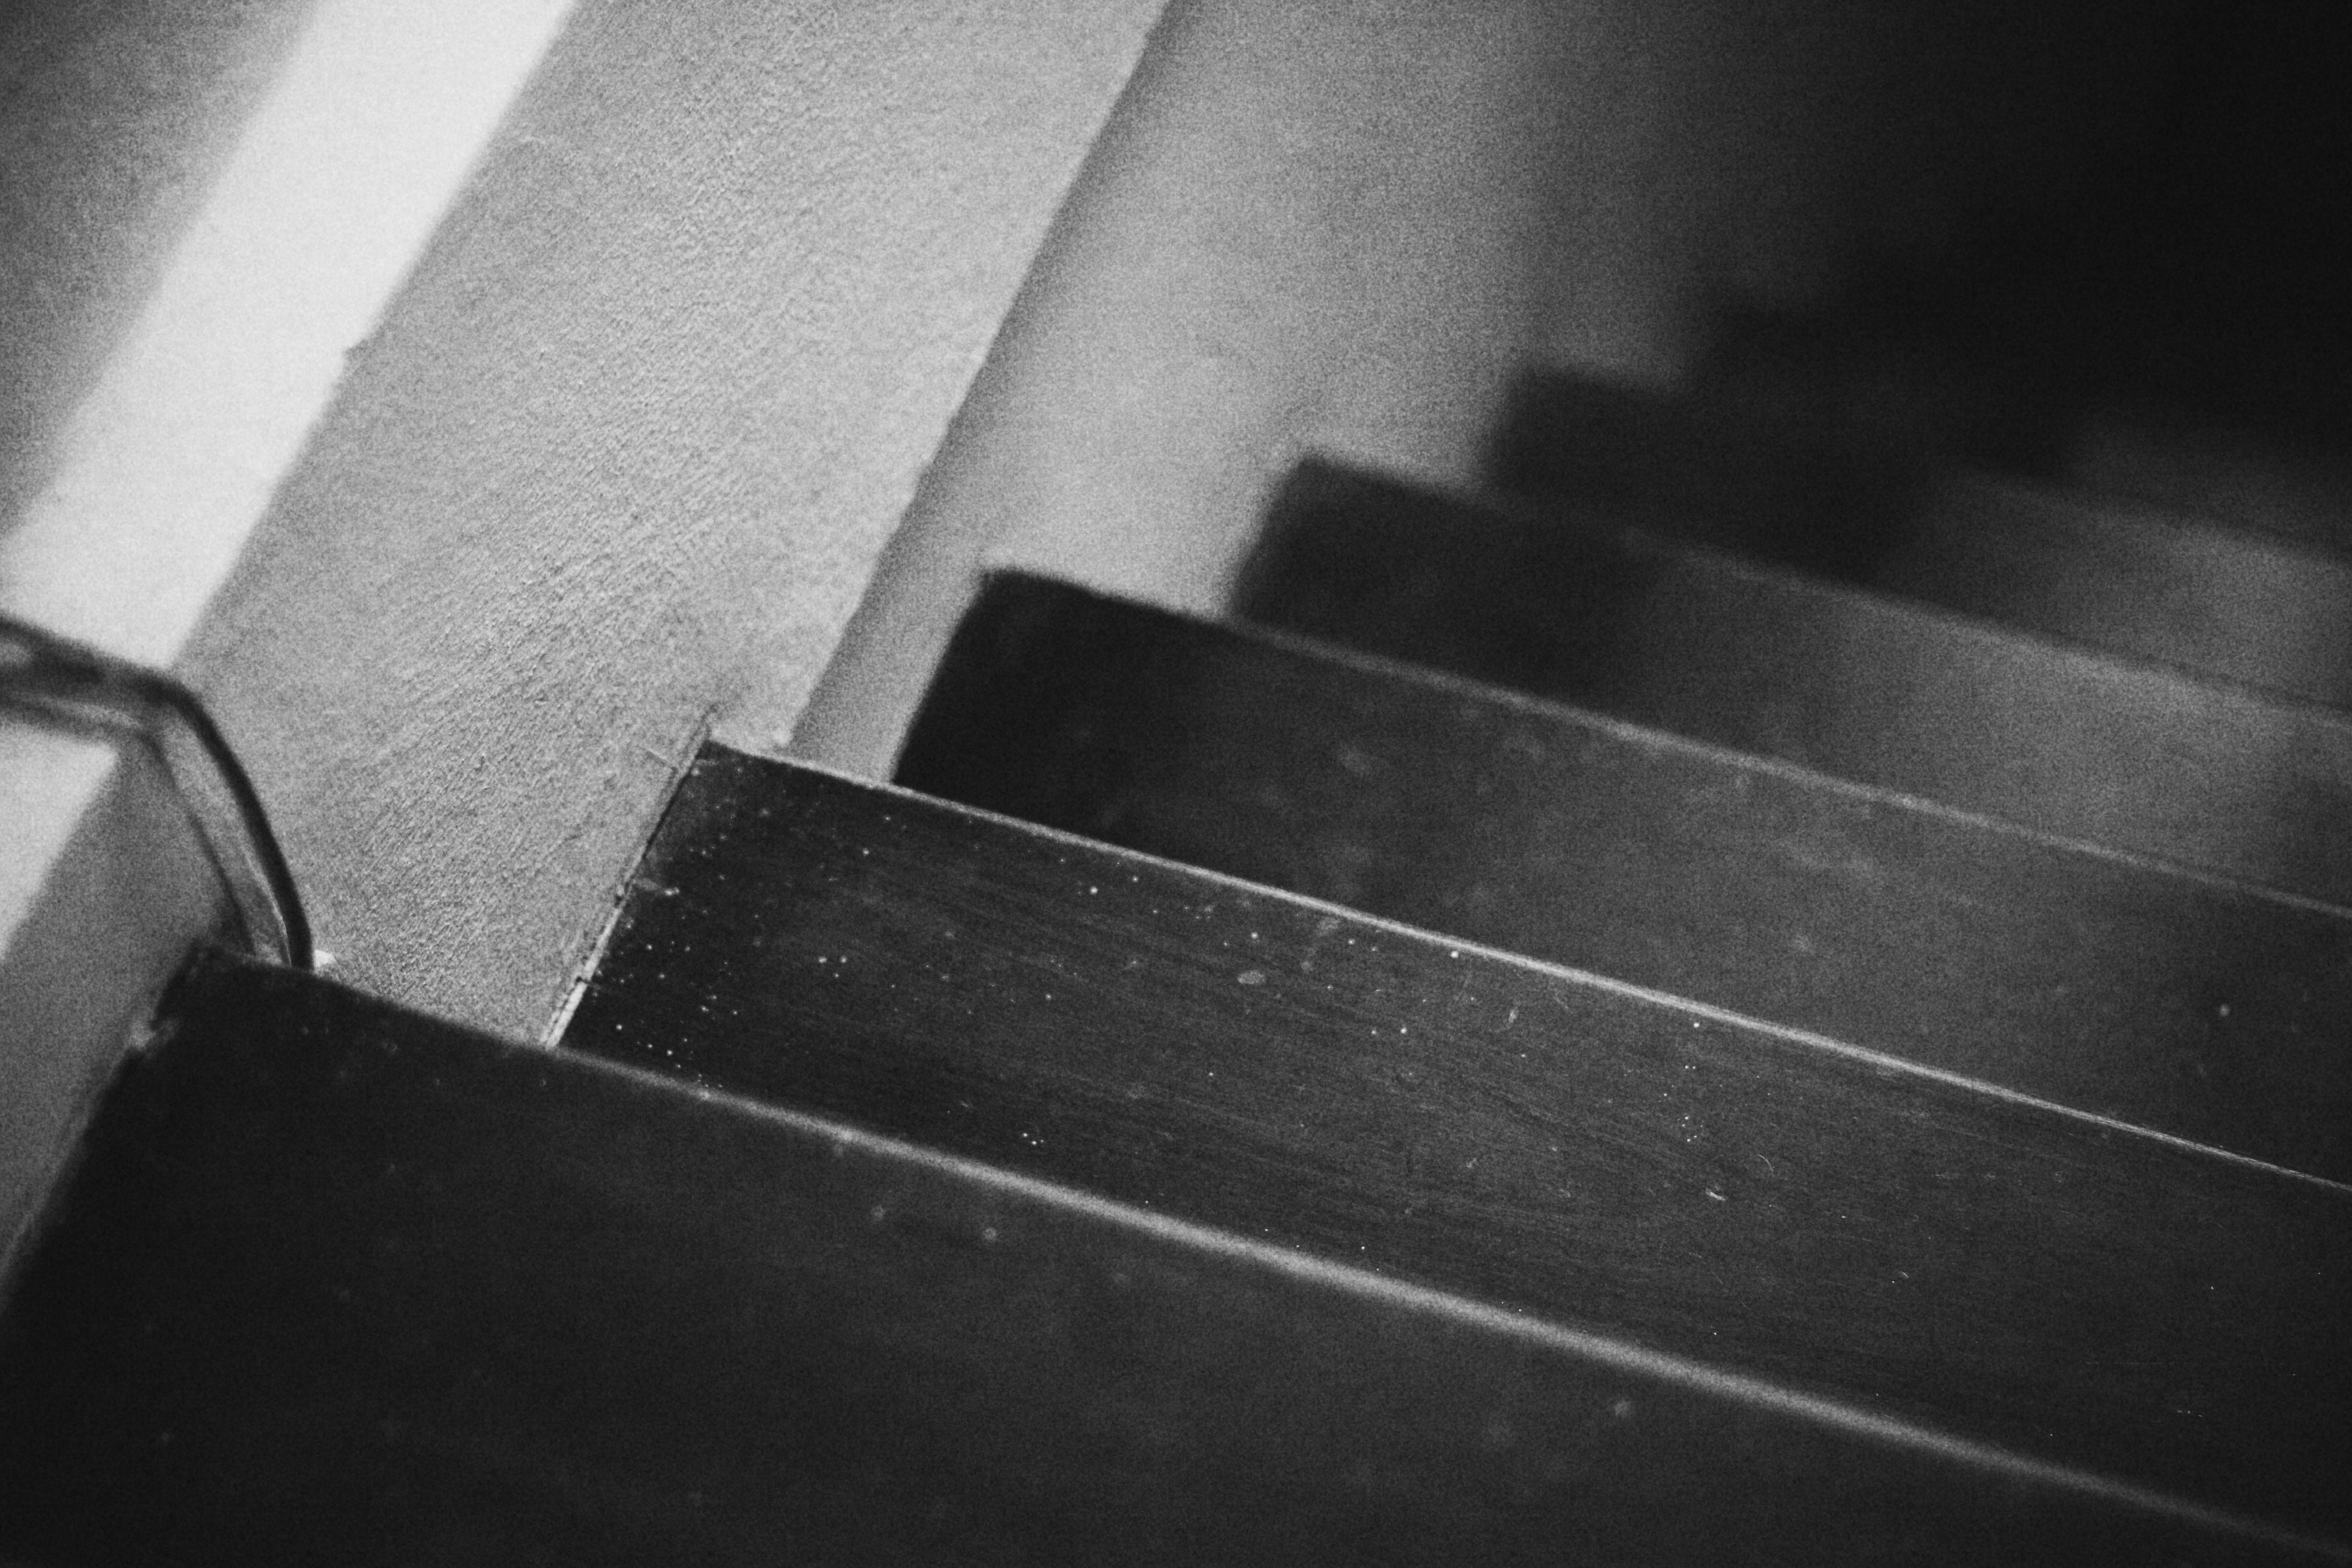
wing, light, black and white, white, photography, line, shadow, darkness, black, monochrome, ladder, level, down, shape, monochrome photography, leadher, things like stairs